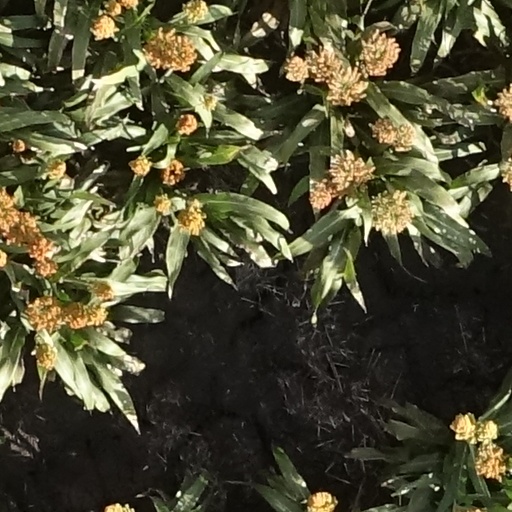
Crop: sorghum